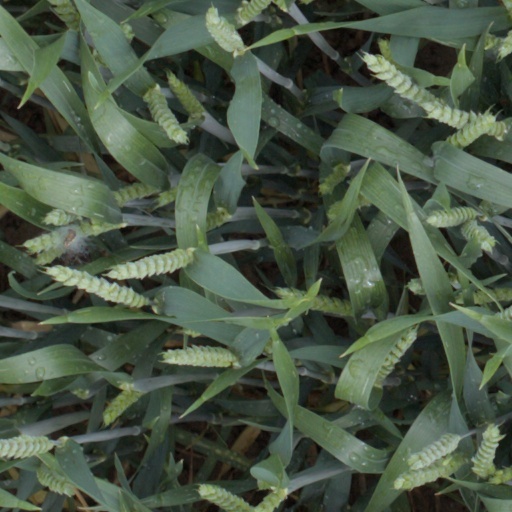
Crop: wheat